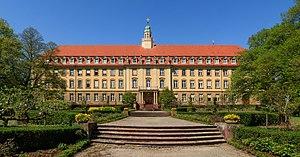
Sasbach est une commune de Bade-Wurtemberg, située dans l'arrondissement de l'Ortenau, dans le district de Fribourg-en-Brisgau. Son nom provient de la rivière qui la traverse : le Sasbach.